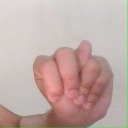
अक्षर: न